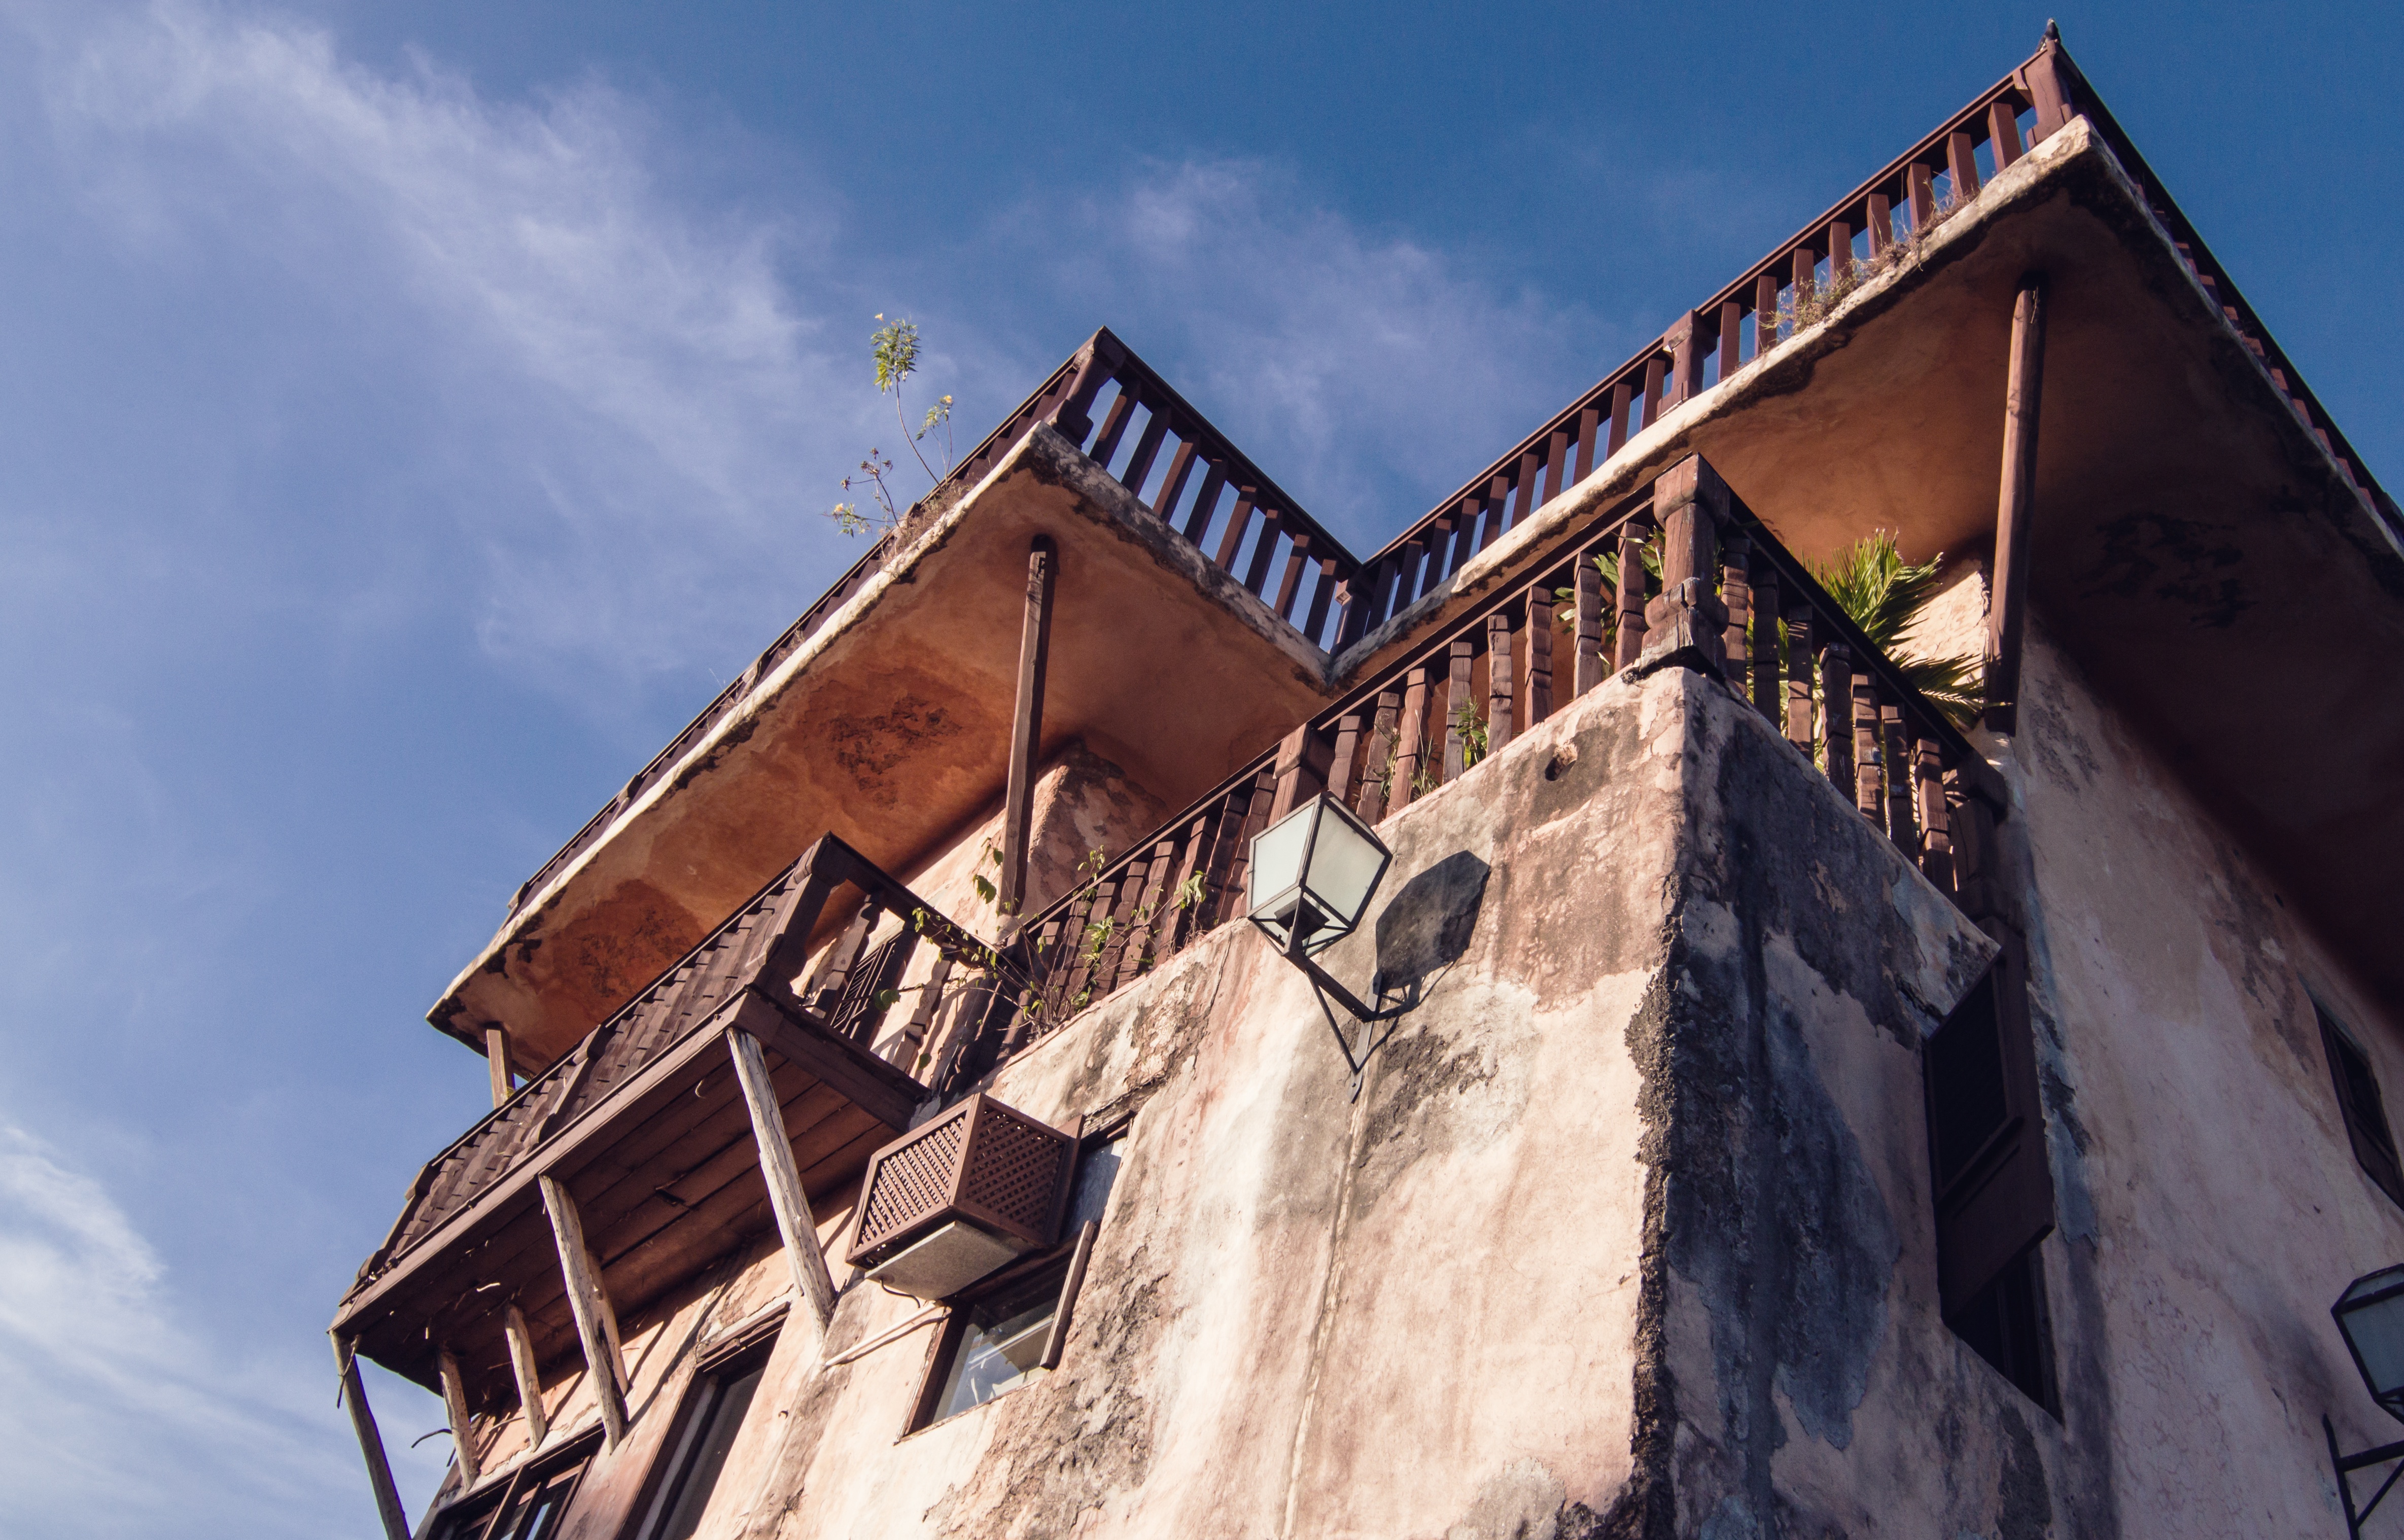
architecture, house, town, building, facade